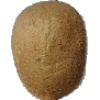
Label: Kiwi 1